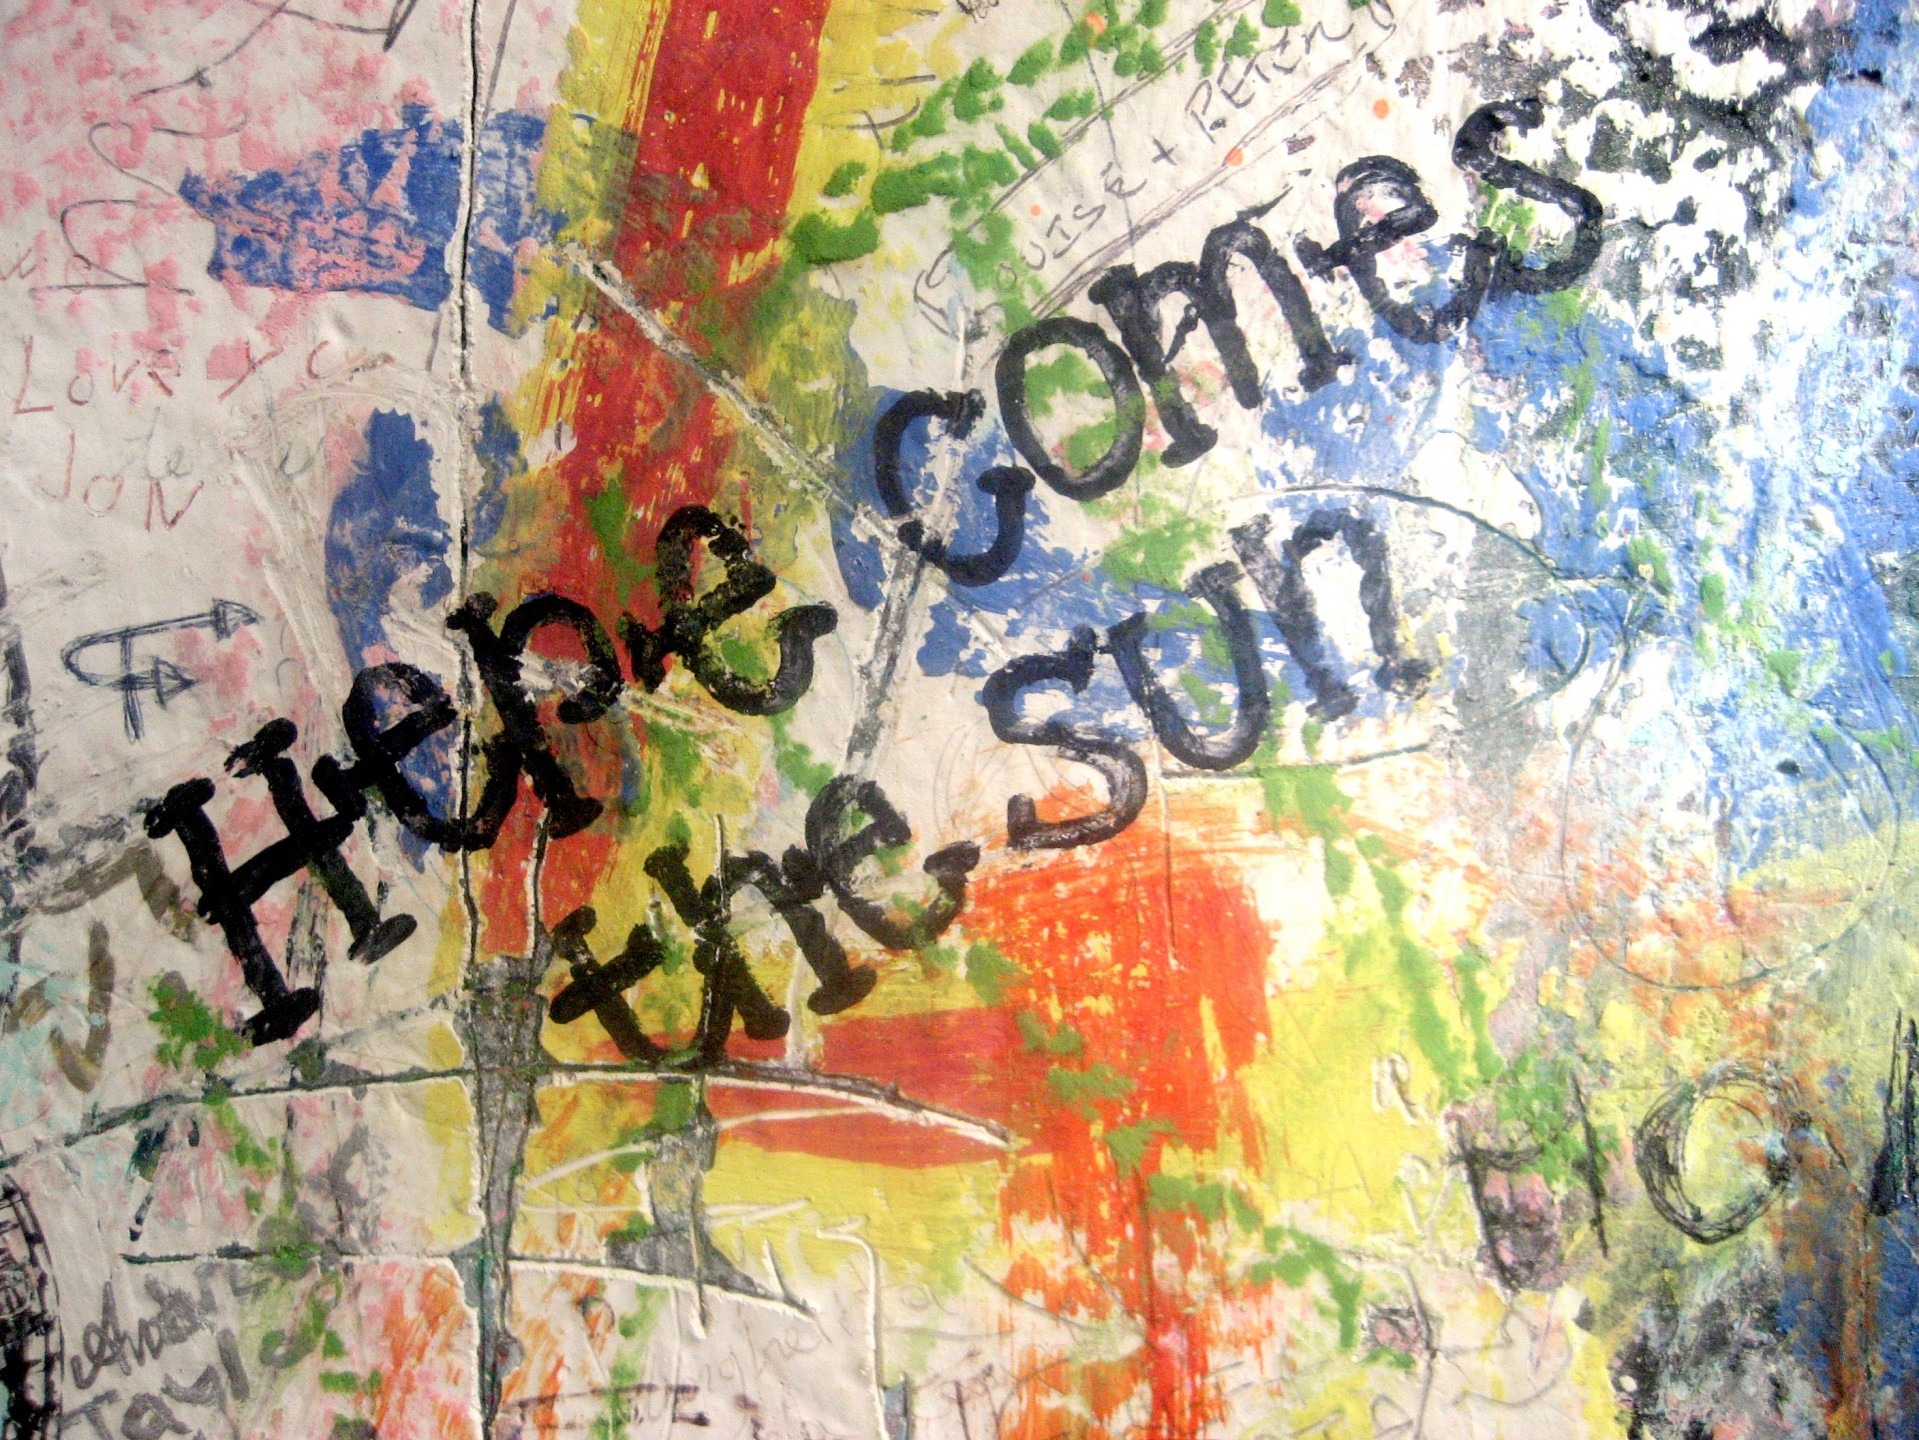
sun, warm, summer, spring, graffiti, painting, art, mural, lyrics, modern art